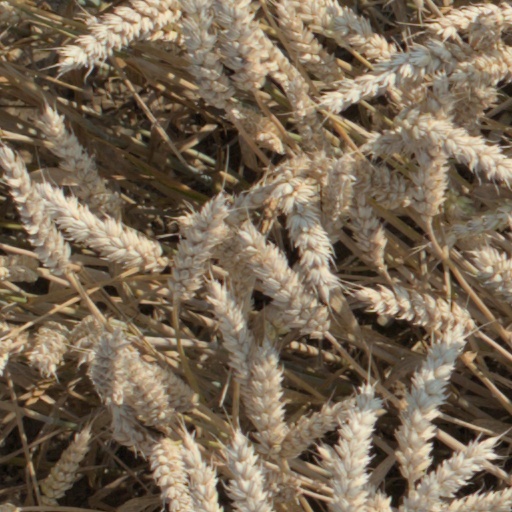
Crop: wheat